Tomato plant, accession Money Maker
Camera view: horizontal (90 deg, fisheye); turntable rotation: 120 degrees
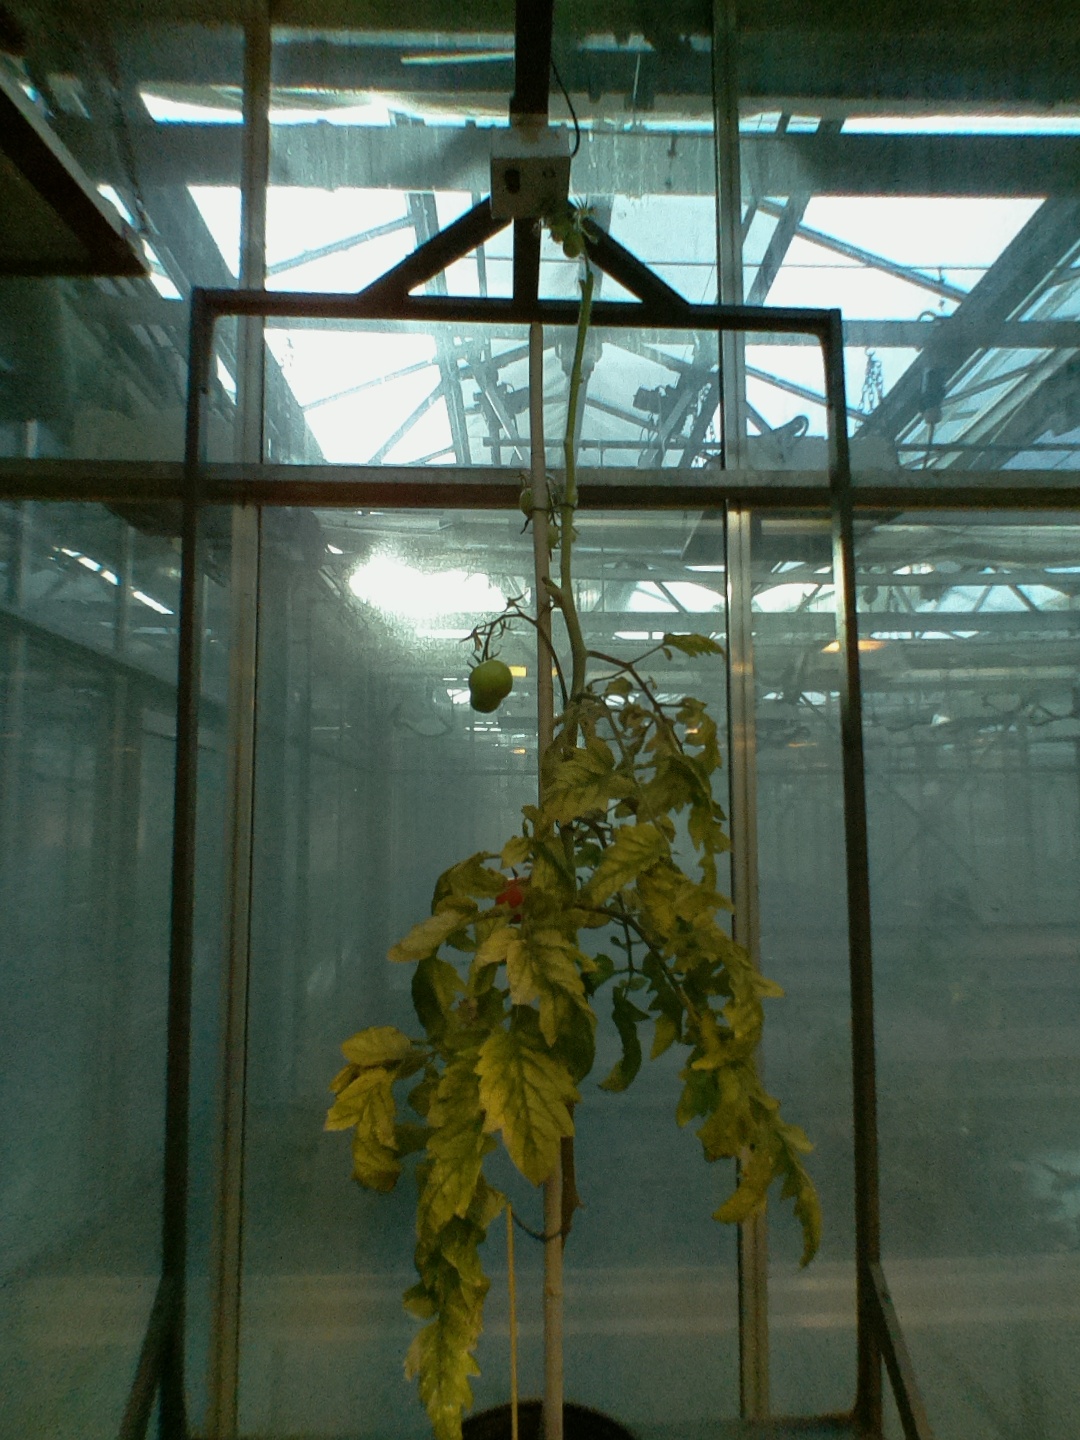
BBCH growth stage 81: 10%-20% of fruits show typical fully ripe color